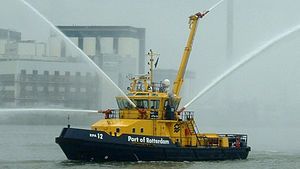
Vandkanon
Brandbåd med vandkanoner. Rotterdam havn
En vandkanon er en indretning der udsender en vandstråle under højt tryk og anvendes normalt af uropoliti eller til brandslukning.